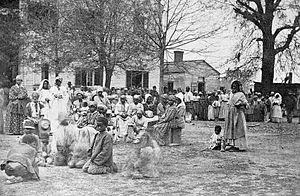
La contrebande, en anglais : contraband, est un terme couramment utilisé dans l'armée américaine, durant la guerre civile américaine, pour décrire le nouveau statut, pour certains esclaves échappés ou ceux qui s'étaient affiliés aux forces de l'Union. En août 1861, l'armée de l'Union et le Congrès américain décident que les États-Unis ne renverraient plus les esclaves évadés qui se rendaient sur les lignes de l'Union et les classent comme « contrebande de guerre ». Cela s'applique également à ceux qui s'emparent de biens ennemis. Beaucoup sont utilisés comme ouvriers pour soutenir les efforts de l'Union et ils commencent rapidement à percevoir un salaire. Les anciens esclaves installent des camps près des forces de l'Union et l'armée les aide à soutenir et à éduquer les adultes et les enfants parmi les réfugiés. Des milliers d'hommes de ces camps s'enrôlent dans les troupes de couleur des États-Unis lorsque le recrutement commence, en 1863. À la fin de la guerre, plus de 100 camps de contrebande existent dans le Sud, dont la colonie de Freedmen de l'île Roanoke, où 3500 anciens esclaves travaillent pour développer une communauté autosuffisante.